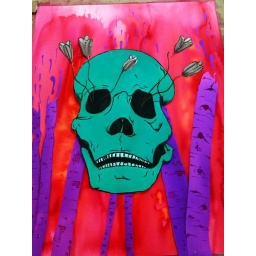
another painting in art class, water color but the skull and flowers are in acrylic!